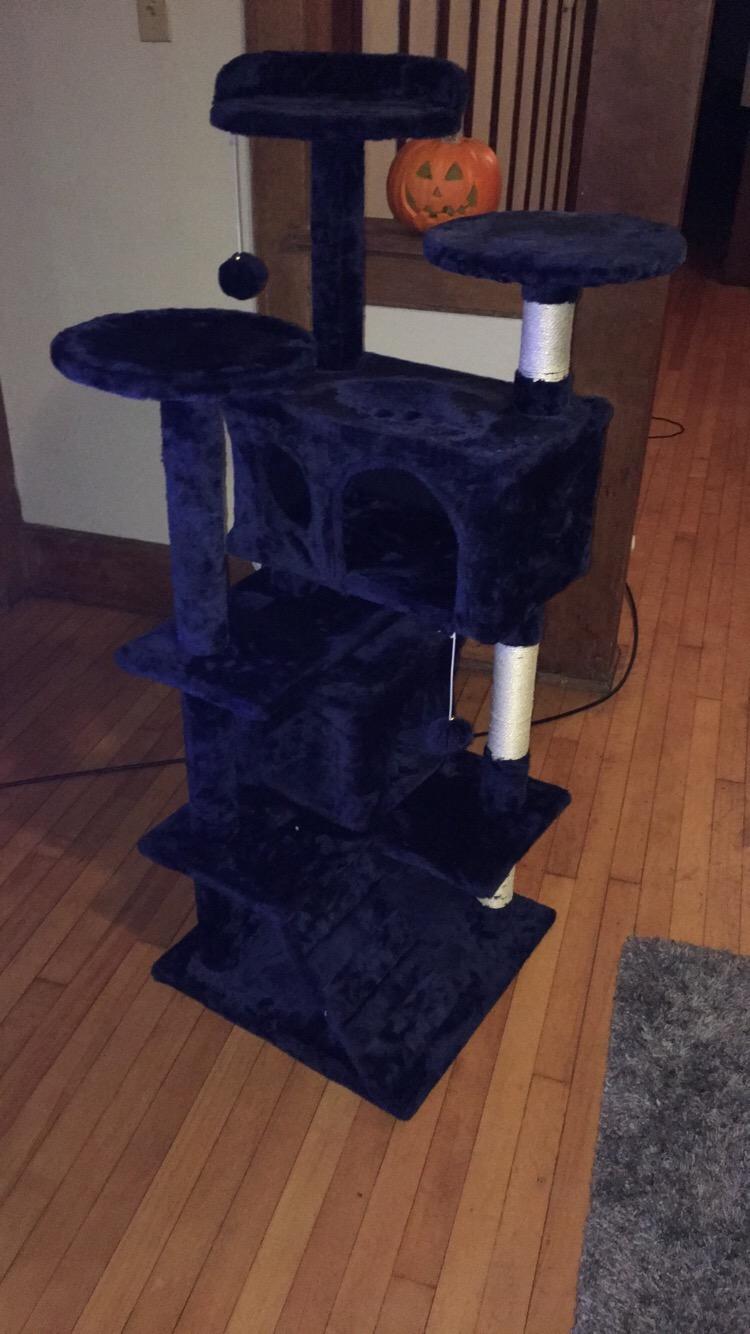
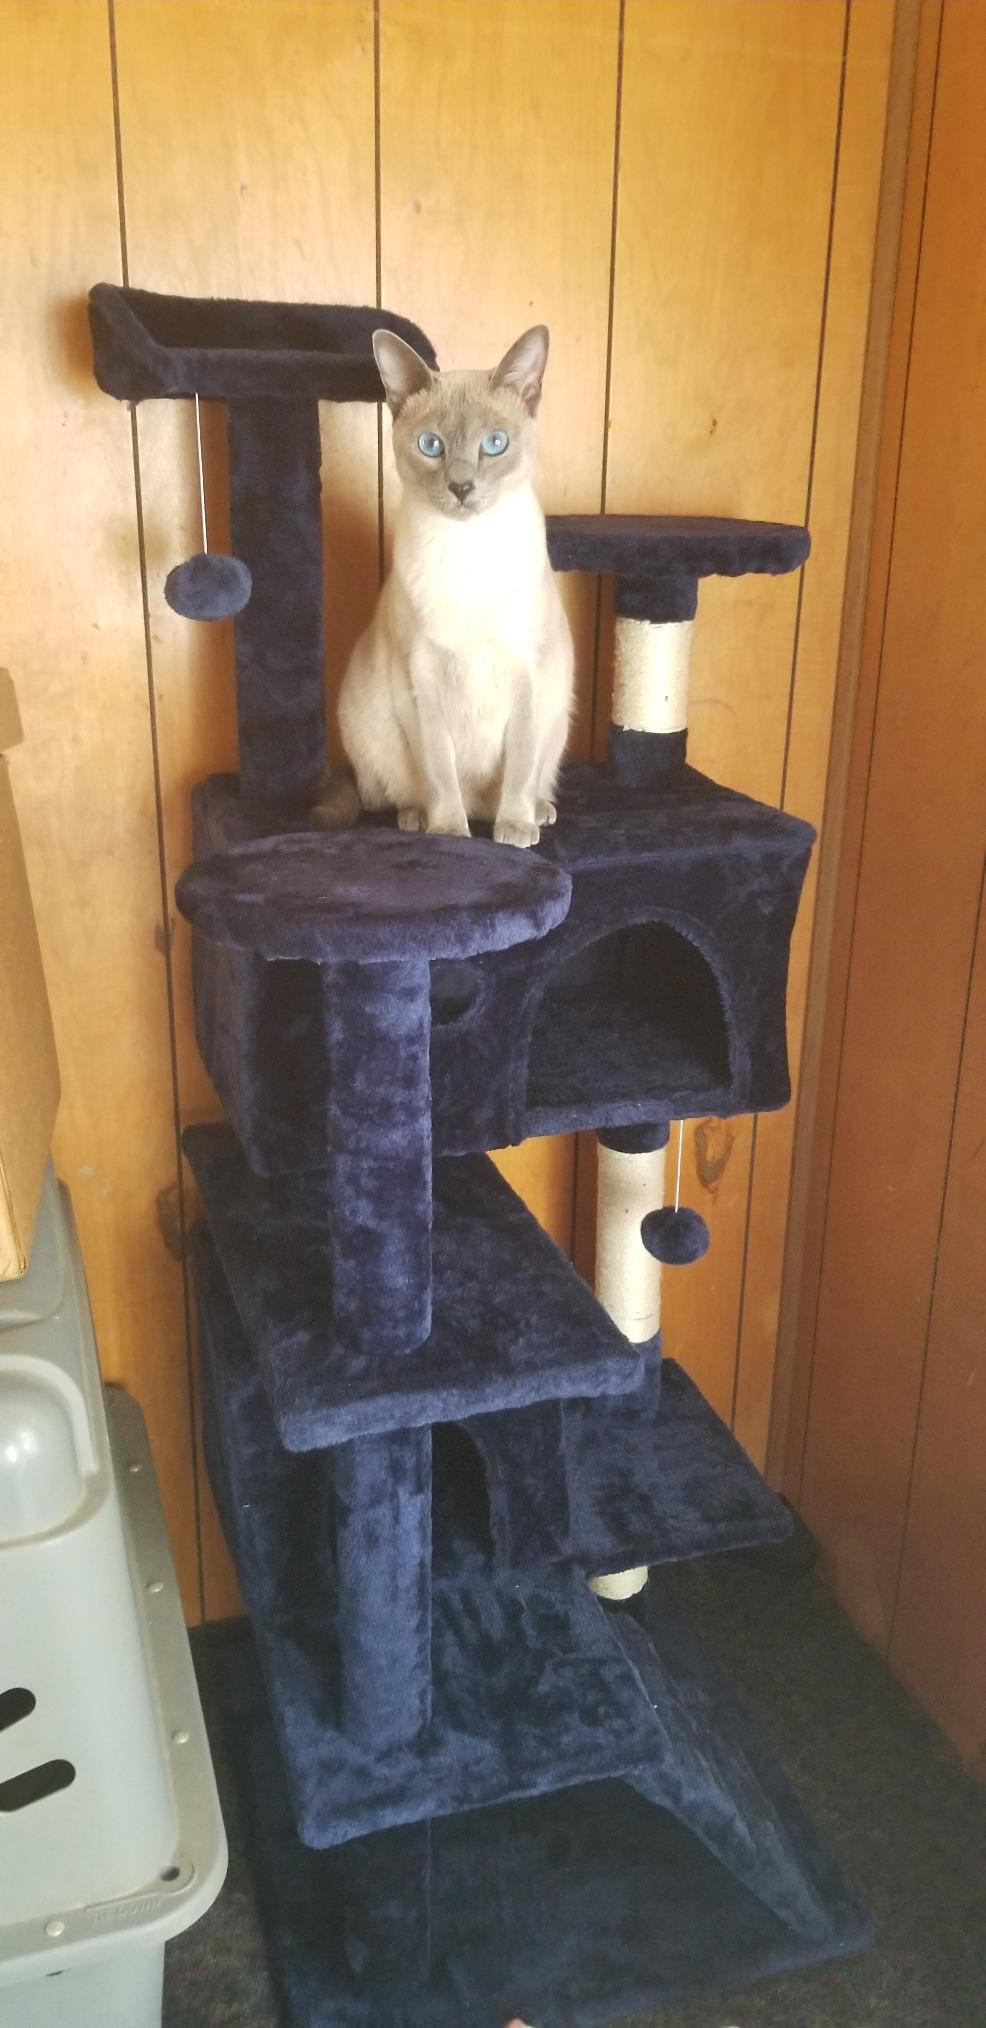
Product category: items_cat tree
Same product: yes